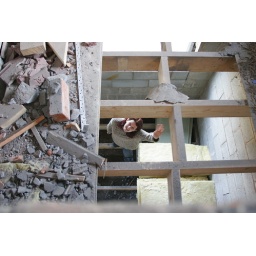
Me in our new kitchen - through the bathroom floor. April '06